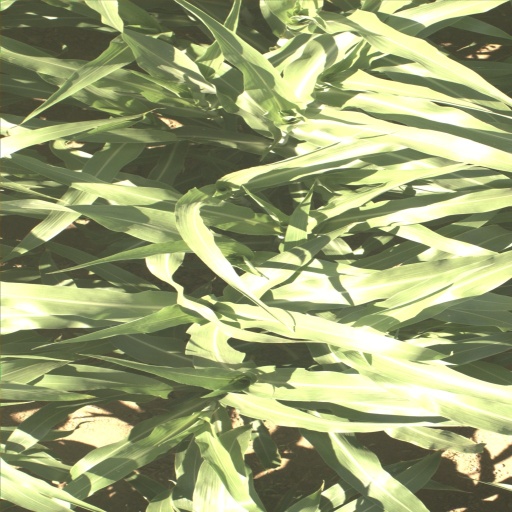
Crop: sorghum